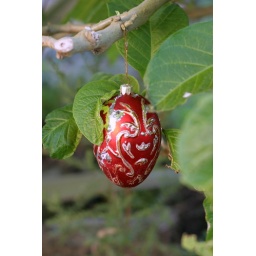
Someone hung a Christmas ornament on a tree in the shoe garden.